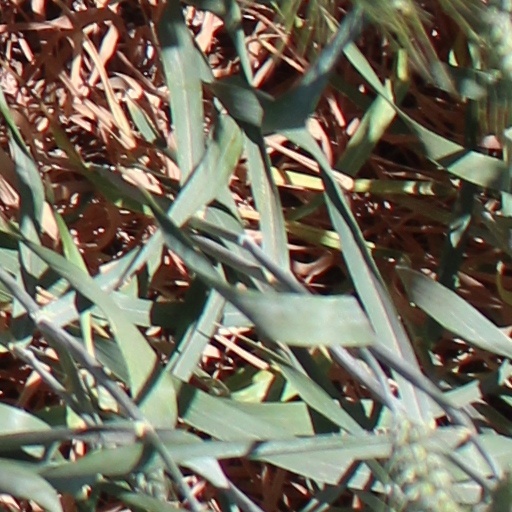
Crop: wheat